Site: saxony
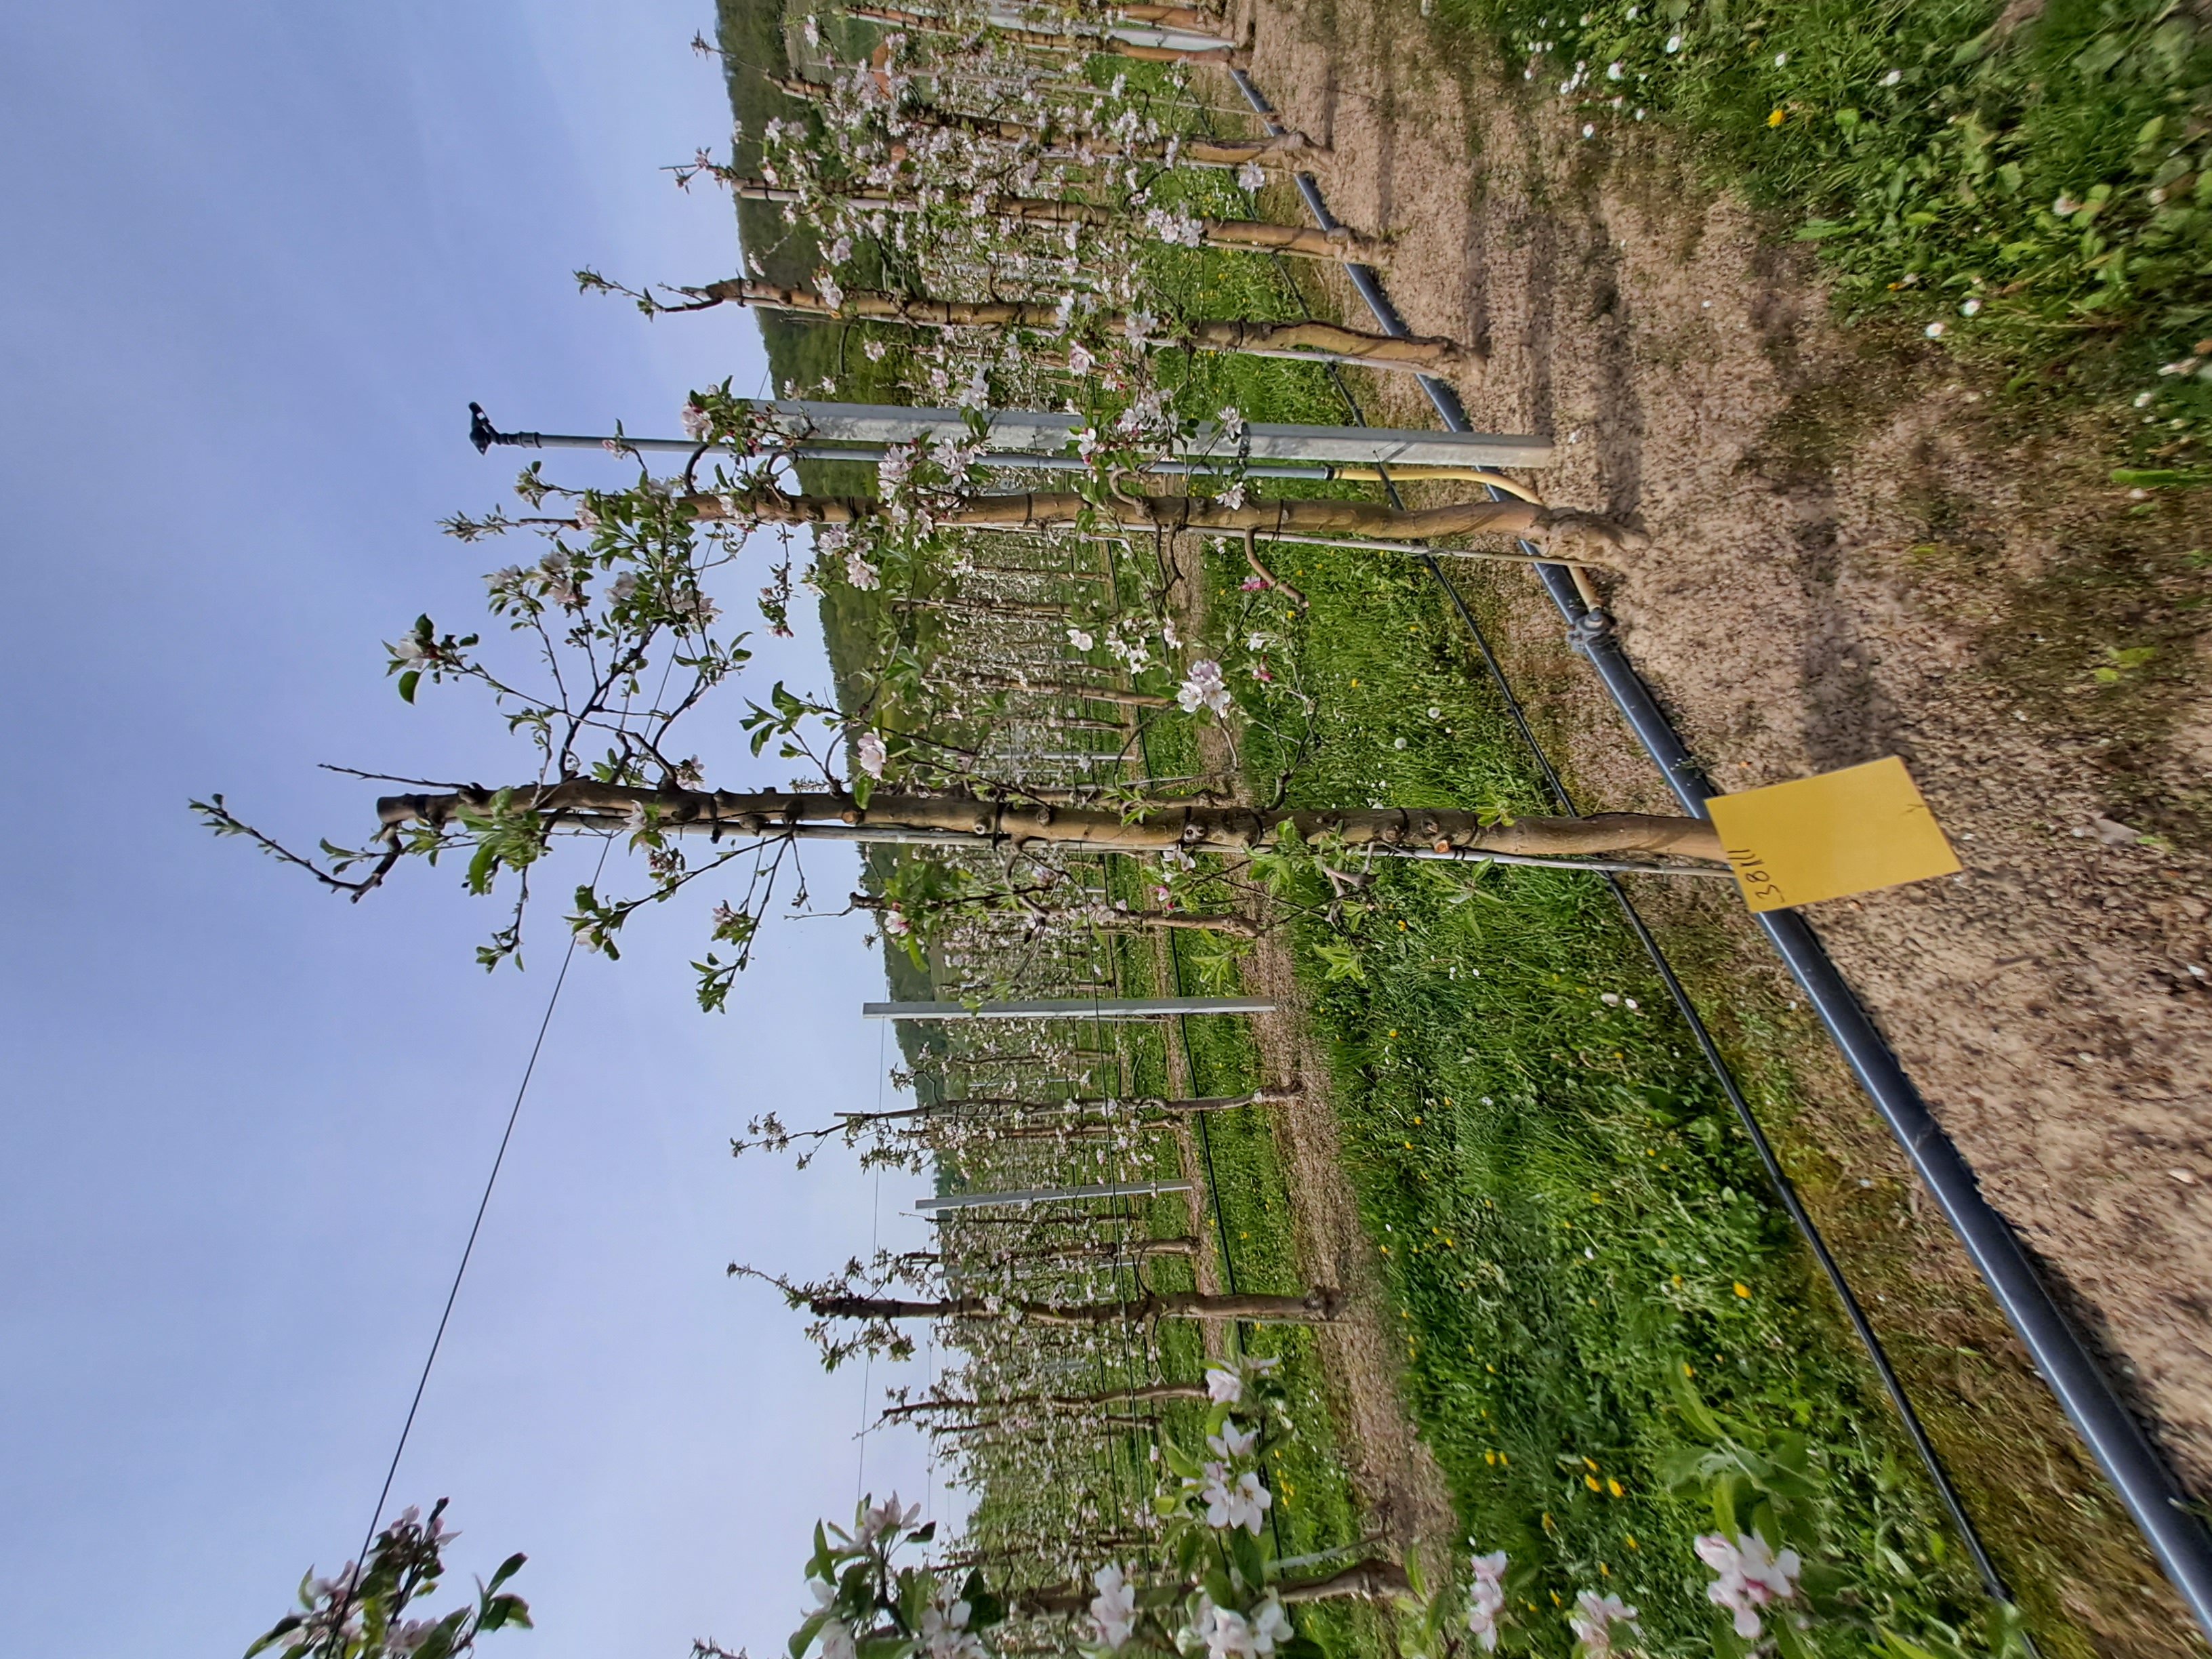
Growth stage (BBCH 65): Flowering